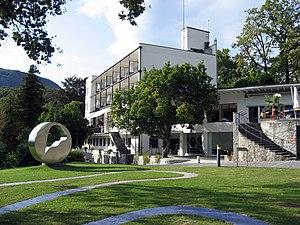
Le Monte Verità est une colline de 332 mètres d'altitude située sur le territoire d'Ascona, dans le canton du Tessin en Suisse, qui a été le berceau de nombreux événements culturels et de communautés utopiques depuis le début du XXᵉ siècle. Son origine comme destination populaire trouve sa source avec les randonneurs Wandervogel au cours de la période du Lebensreform.